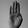
ASL letter: B